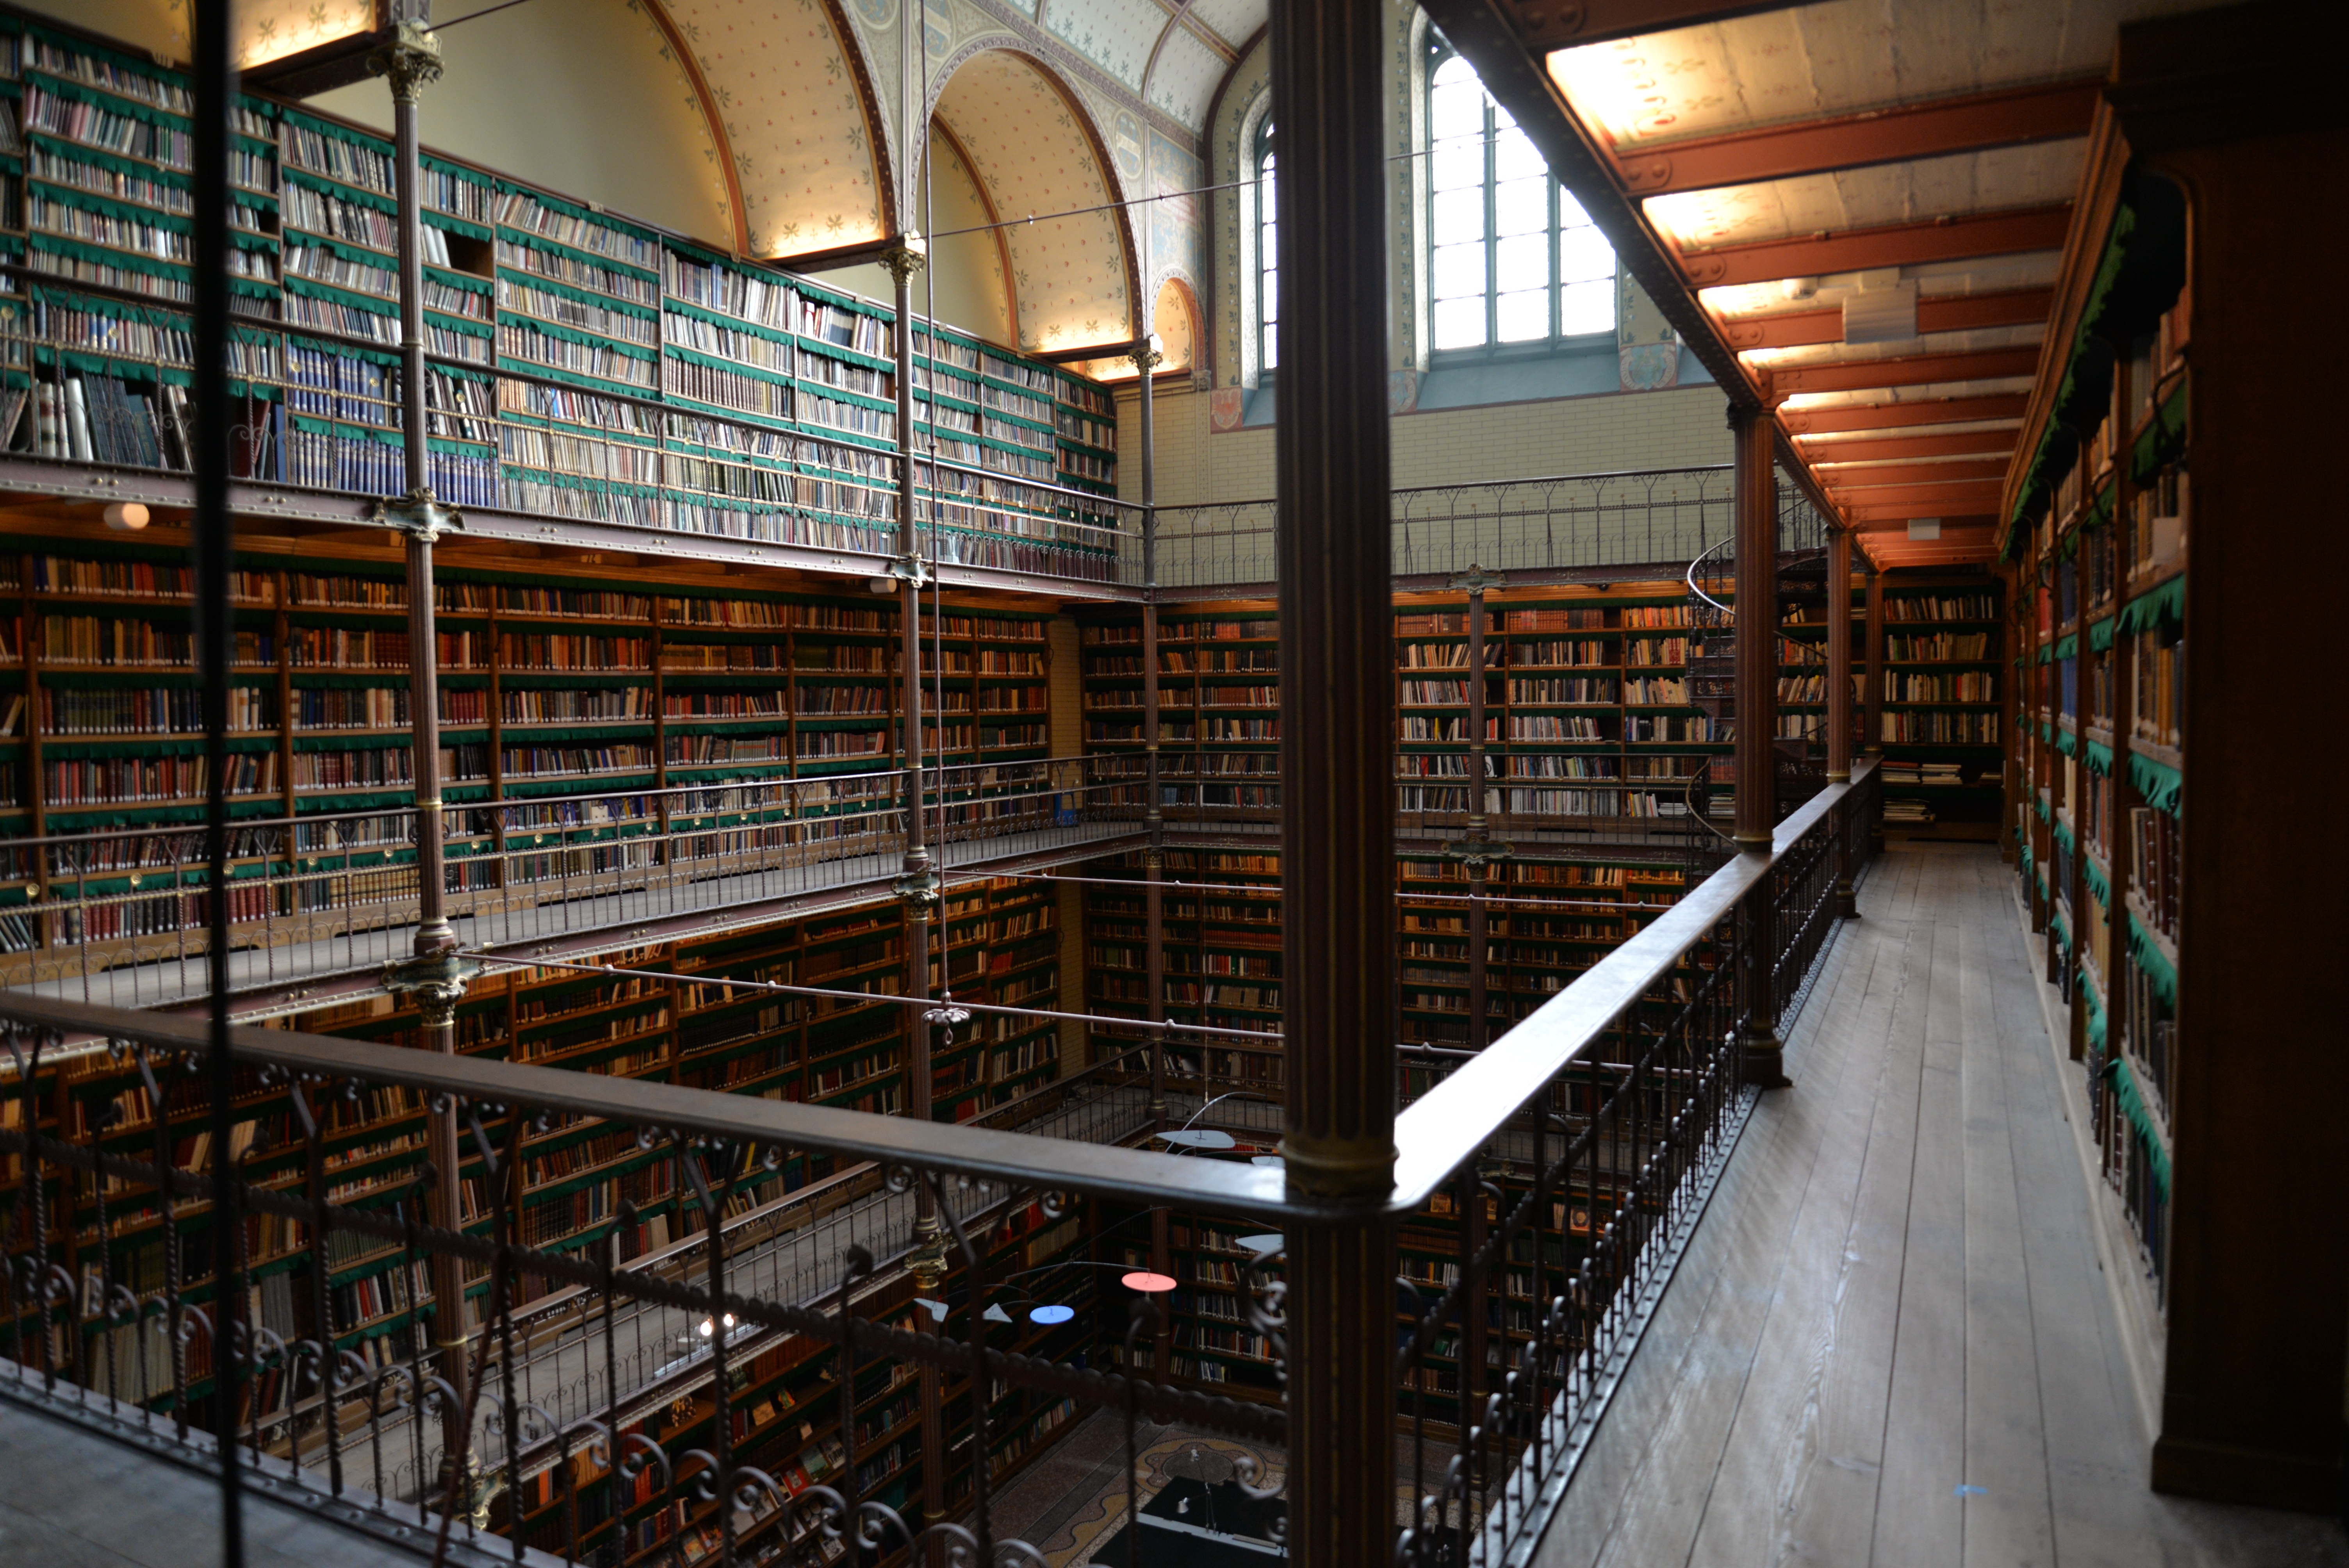
read, light, wood, perspective, building, reading, factory, warehouse, aisle, holland, amsterdam, library, books, shelves, antiguo, rijksmuseum